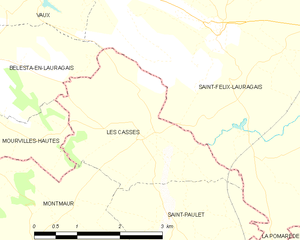
Carte des communes françaises: Les Cassés
Les Cassés est une commune française située dans le département de l'Aude en région Occitanie.